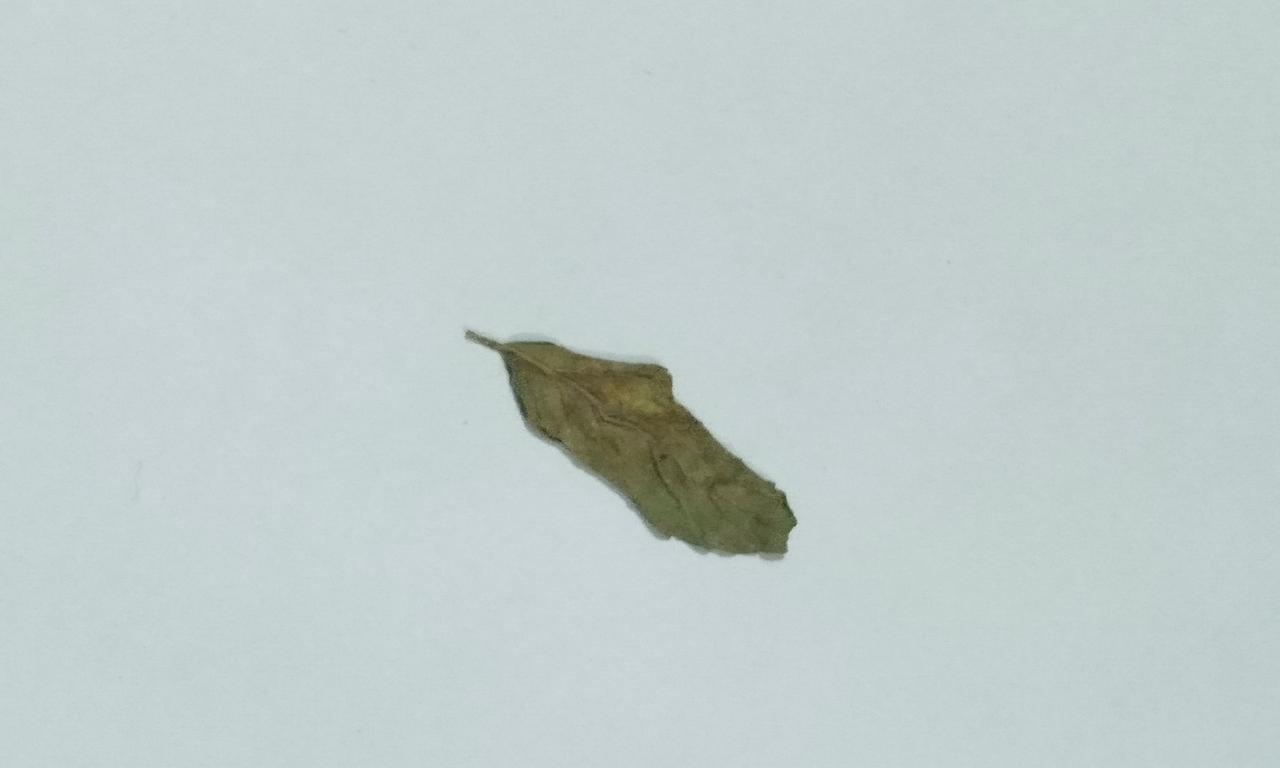
Label: Dried